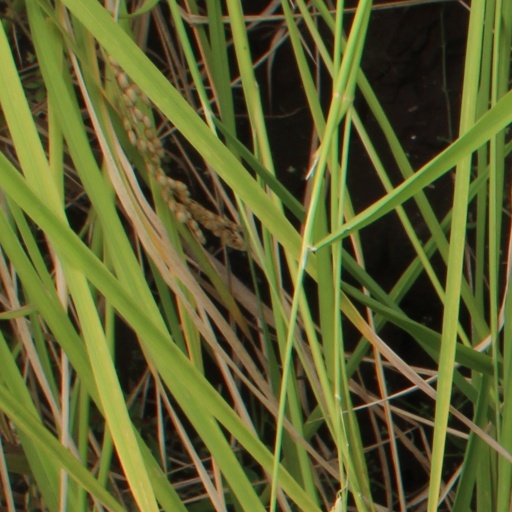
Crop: rice